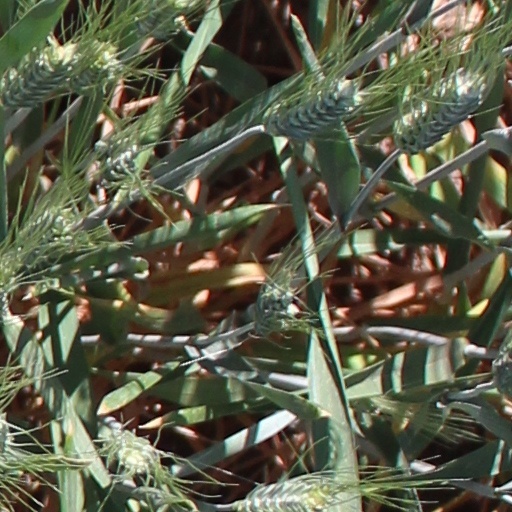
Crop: wheat